Answer in natural language. How many Paintings are visible in the scene? Choose between the following options: 2, 4, 0, 4 or 3
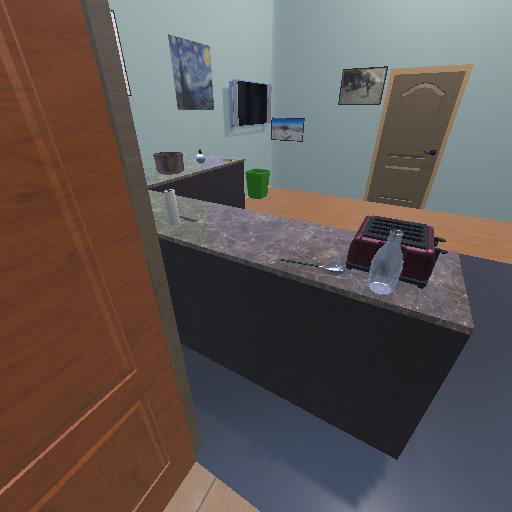
<answer>4</answer>